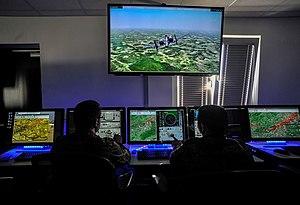
Le Polygone de Guerre Électronique ou Multinational Aircrew Electronic Warfare Tactics Facility Polygone en anglais est un centre d'entraînement aux tactiques de guerre électronique situé à la frontière de la France et de l'Allemagne.